Season ticket

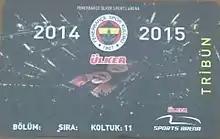
Season ticket for Turkish basketball team Fenerbahçe S.K.

In sports, a season ticket grants the holder access to all regular-season home games for one season without additional charges. The ticket usually offers a discounted price over purchasing a ticket for each of the home games for a season individually. In some sports, season ticket holders are usually allowed to buy tickets for other home games (such as the playoffs) earlier than other fans, and may be given priority when buying tickets for their team's allocation at an away game. Seats assigned to season tickets are generally the better ones in their seating section. Season ticket holders are frequently offered preferred seating at special events or extra games. Margaret Donahue came up with the idea to sell season tickets for the Chicago Cubs of Major League Baseball in 1929.